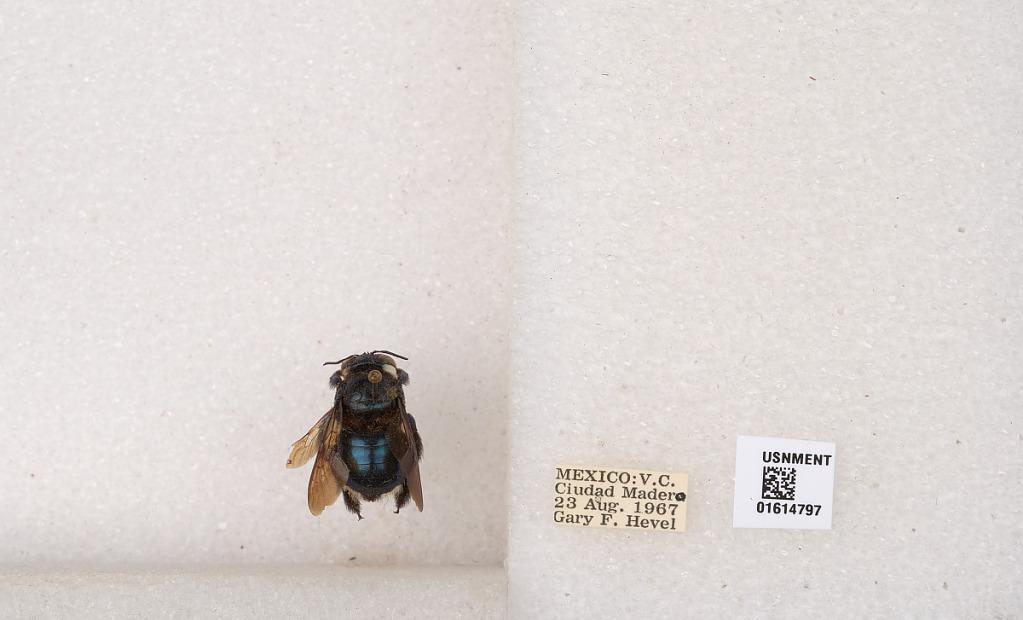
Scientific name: Xylocopa
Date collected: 1967-8-23
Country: Mexico
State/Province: Tamaulipas
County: Ciudad Madero
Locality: V.C. Ciudad Madero